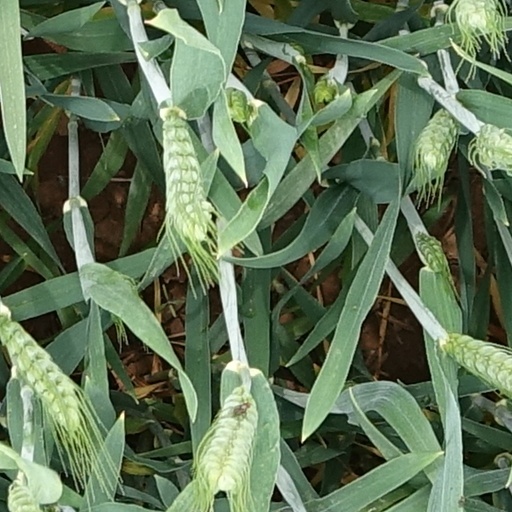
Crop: wheat